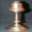
Label: lamp